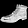
Label: Ankle boot